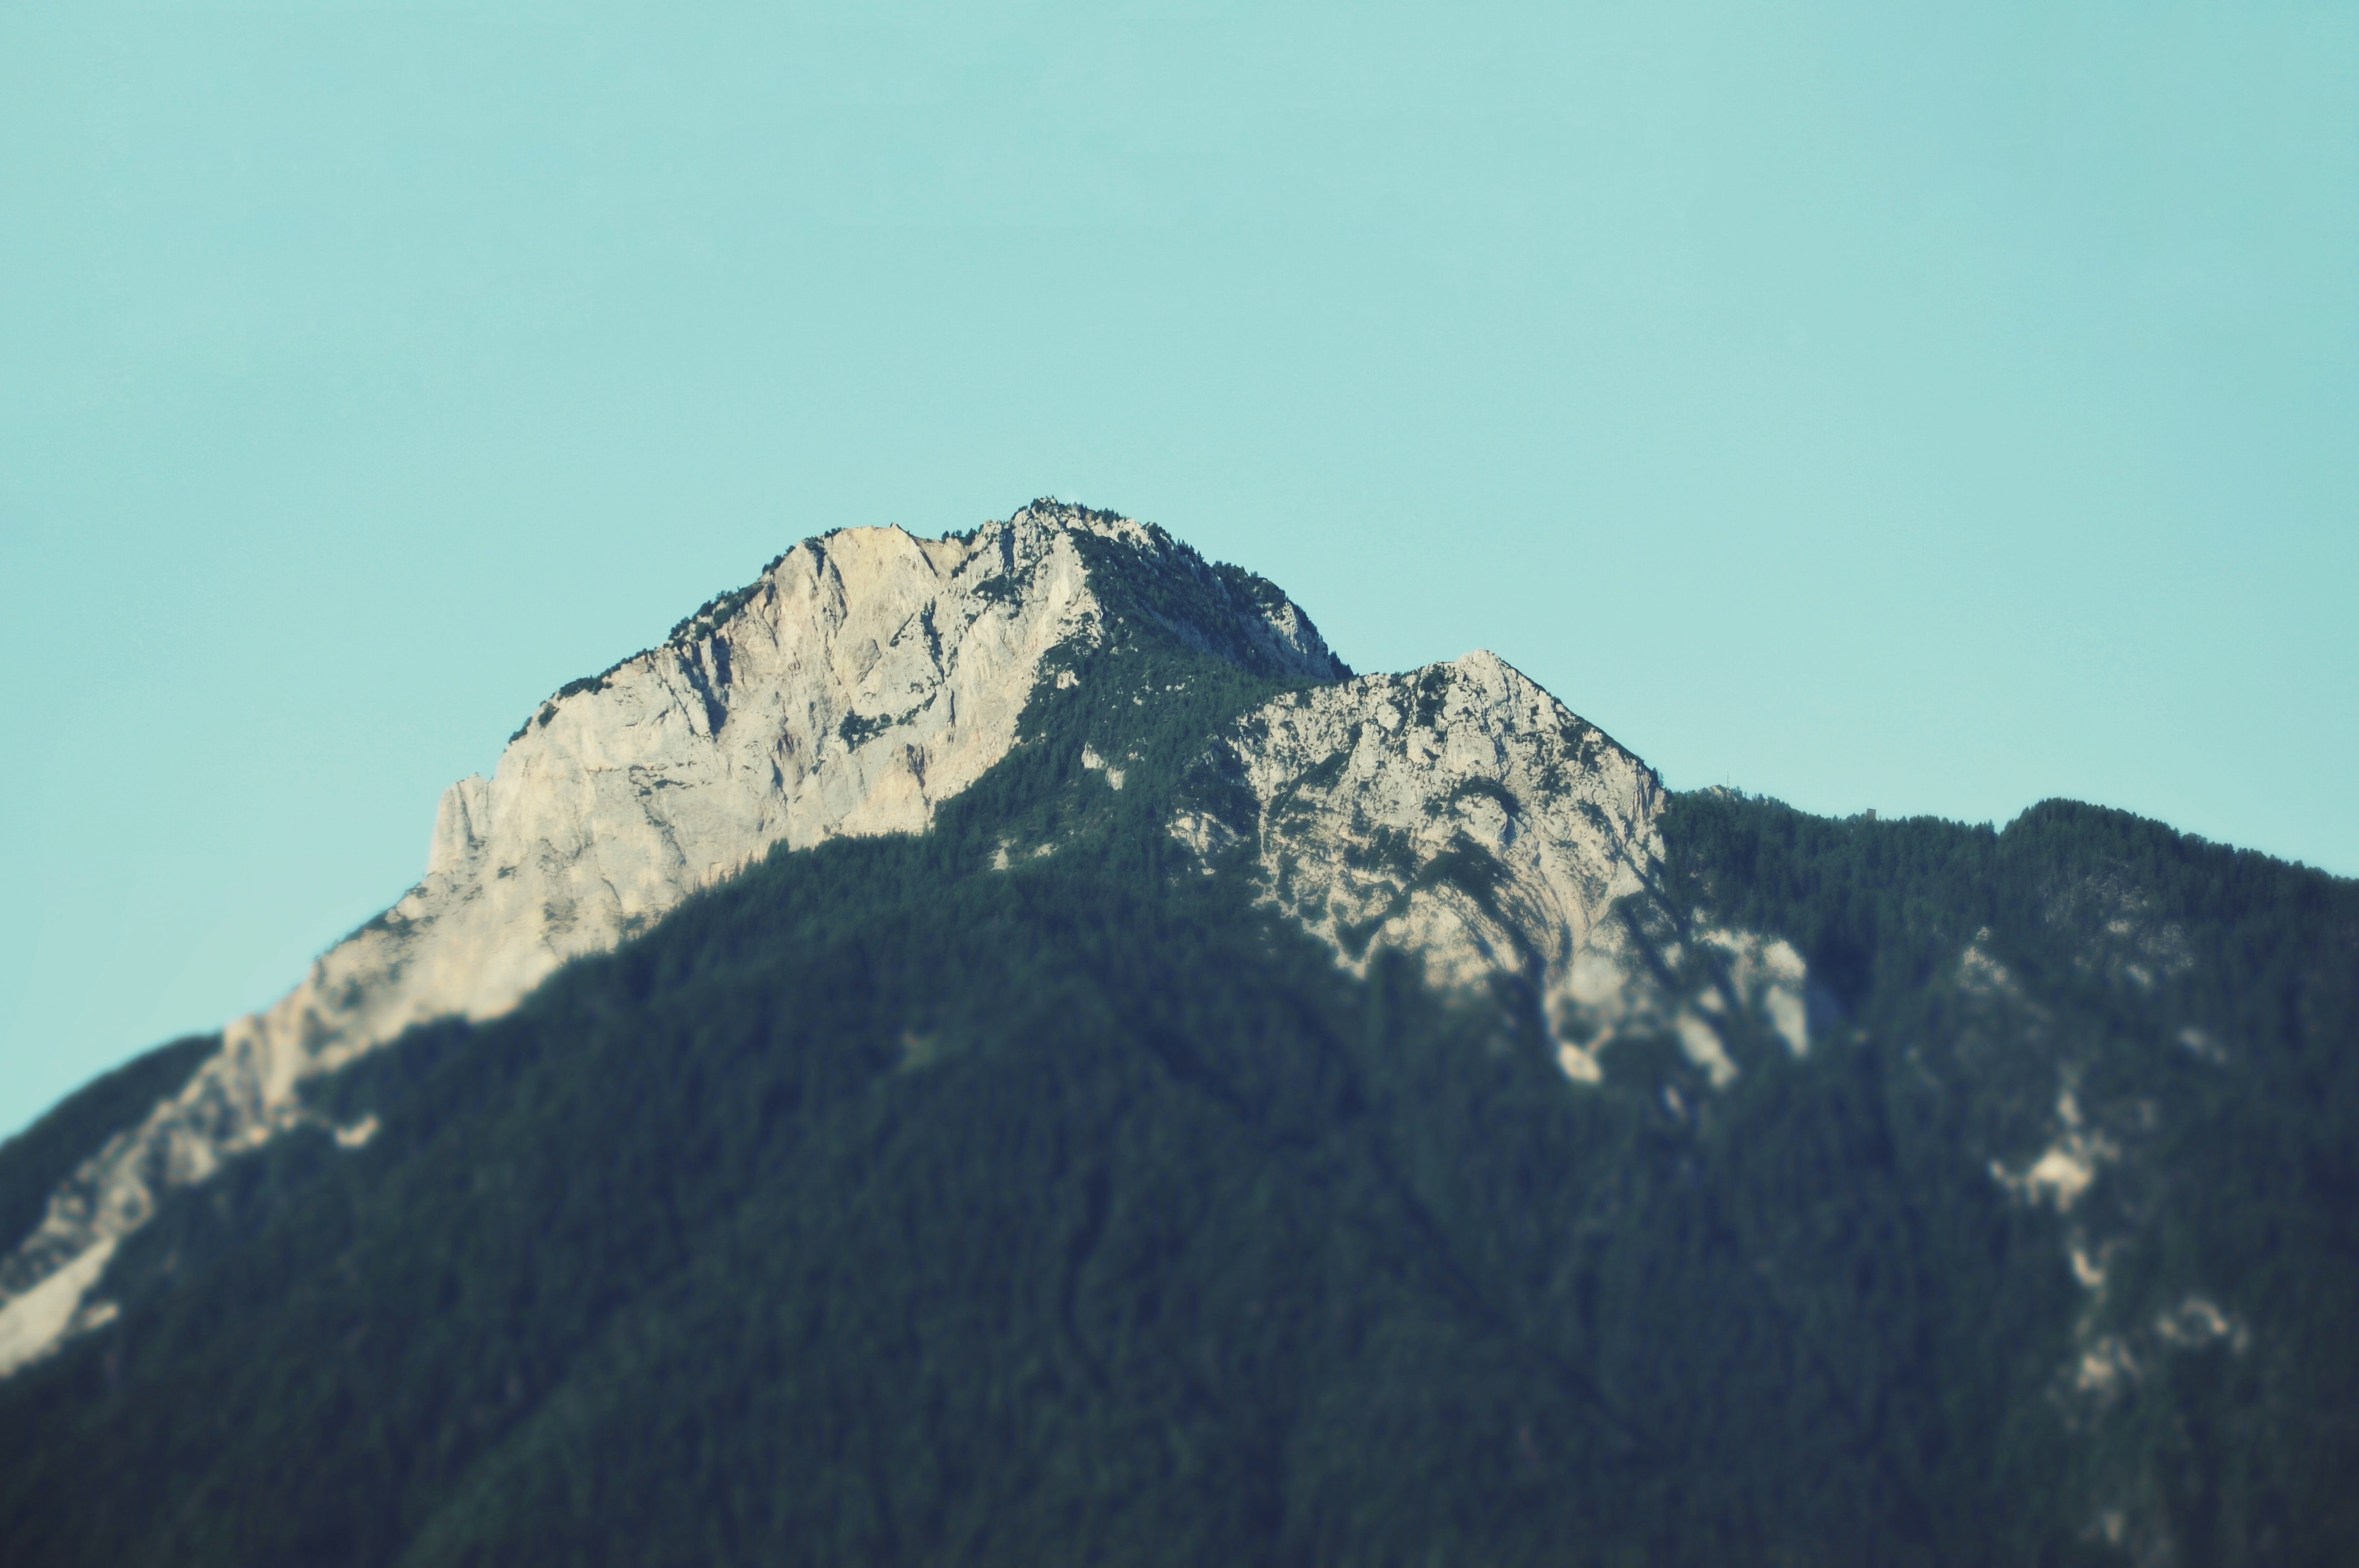
mountainous landforms, mountain, mountain range, ridge, sky, hill, alps, summit, rock, massif, hill station, highland, fell, cloud, mount scenery, ar te, national park, landscape, geology, terrain, photography, vacation, winter, city